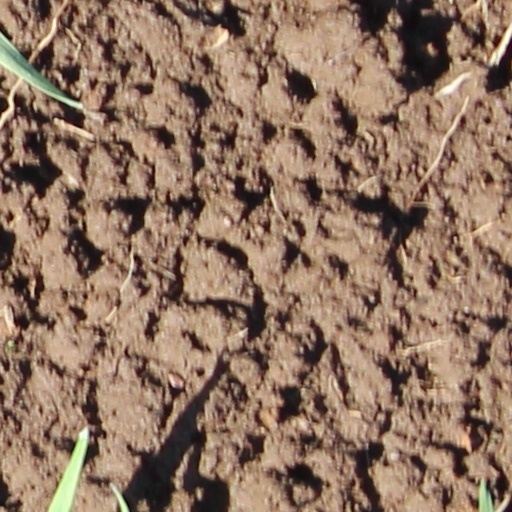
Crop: wheat